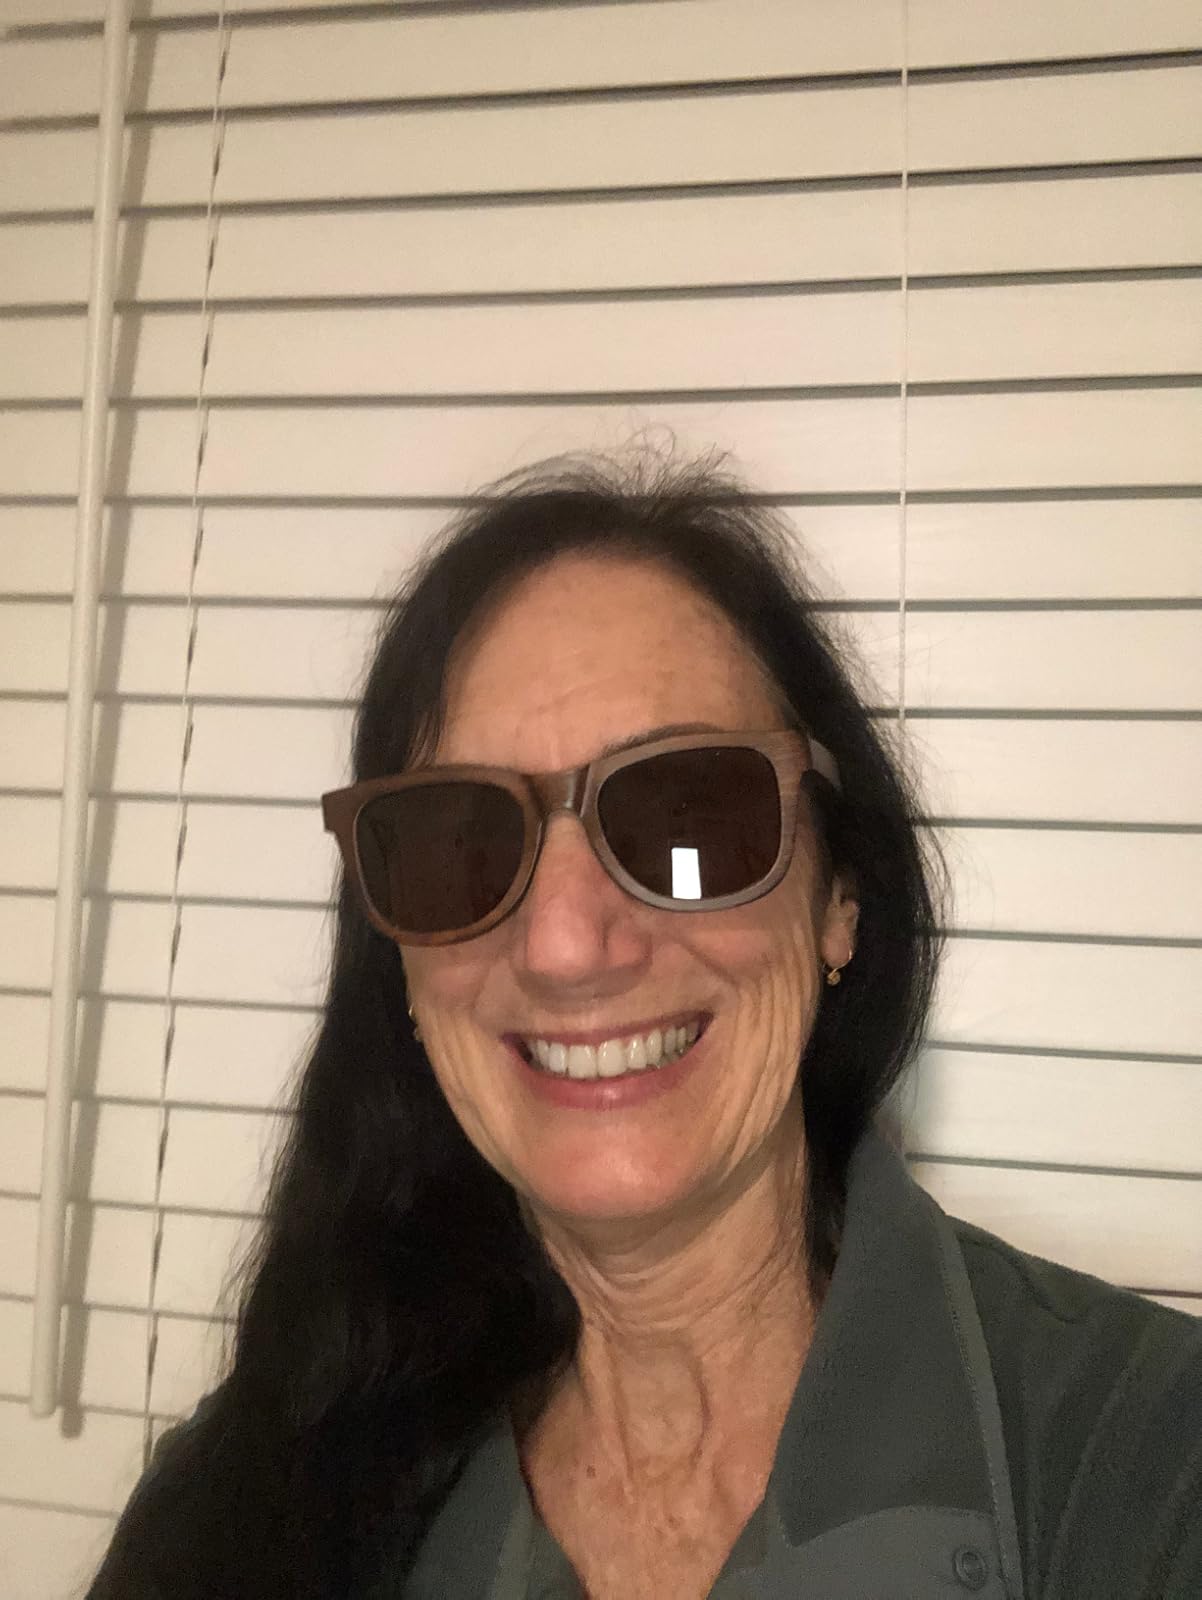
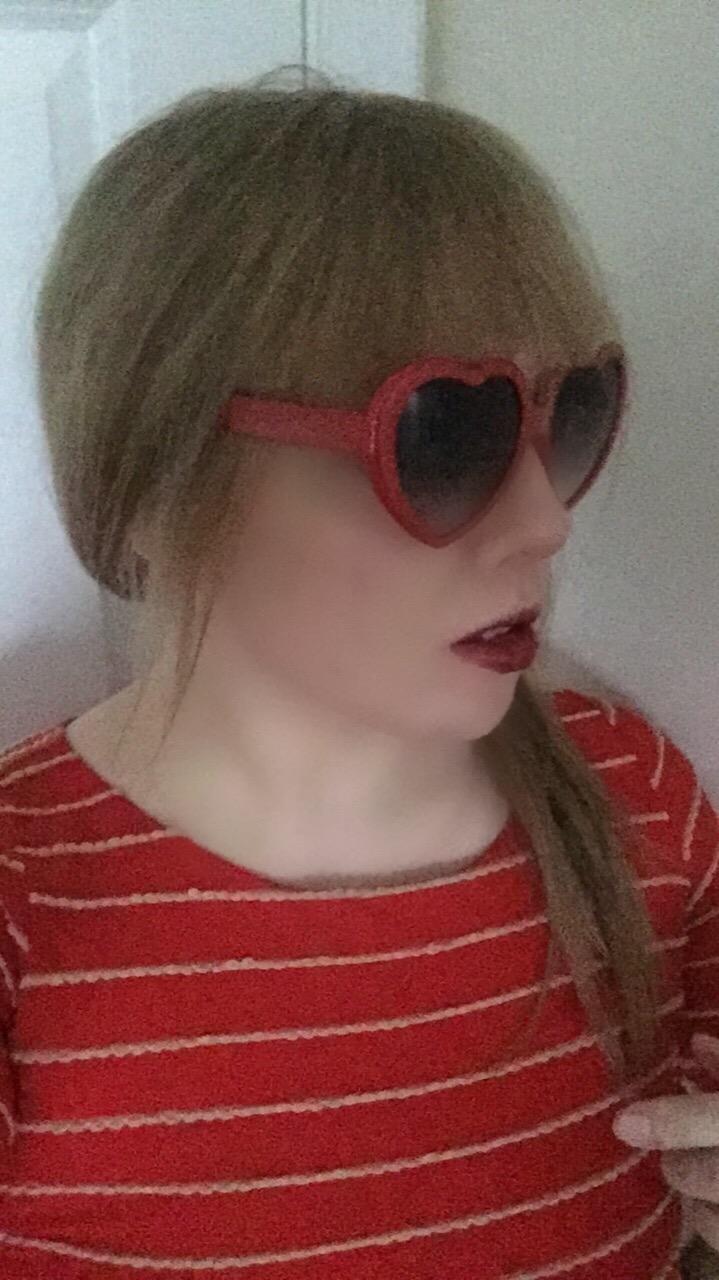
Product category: accessories_sunglasses
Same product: no